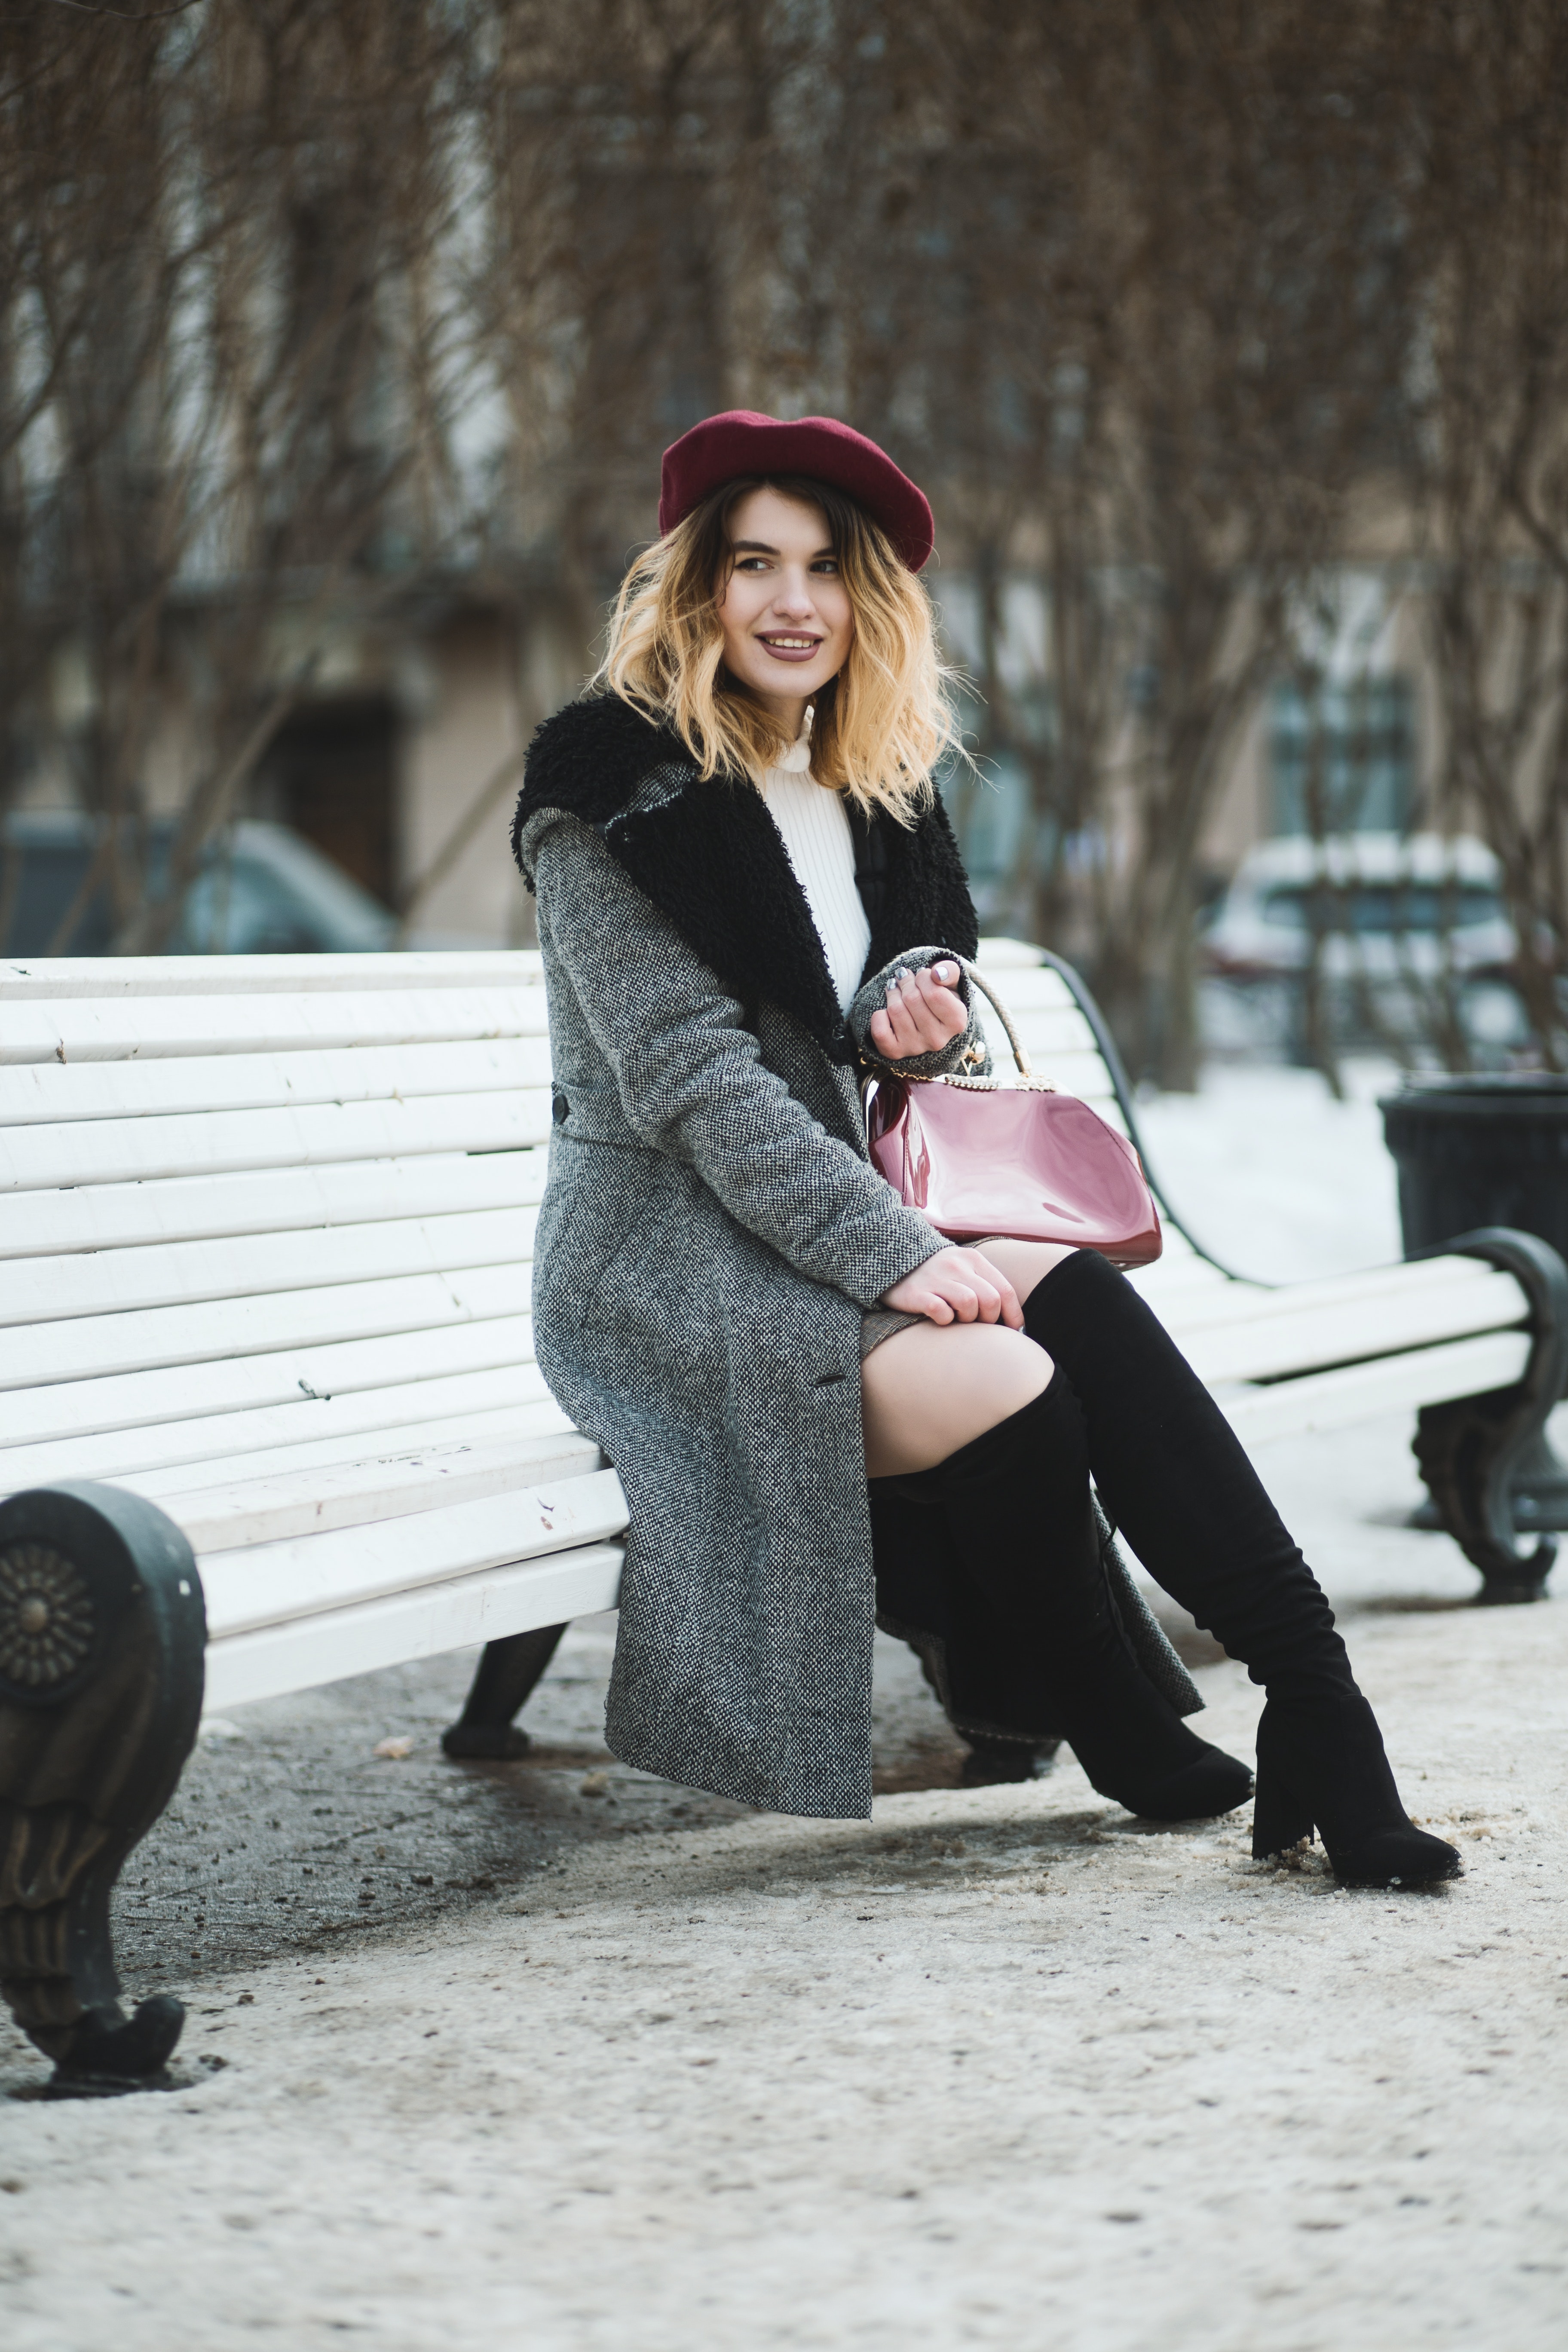
clothing, photograph, street fashion, pink, tights, fashion, beauty, fur, sitting, footwear, snapshot, hat, knee, fedora, beanie, leg, headgear, shoe, outerwear, photography, winter, blazer, coat, fashion accessory, boot, long hair, photo shoot, jeans, style, cap, jacket, model, top